Geography of Uganda

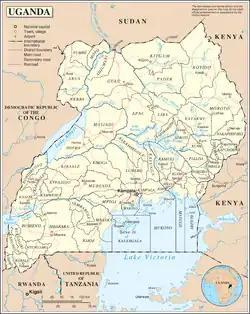
A United Nations map of Uganda

Uganda is located in Eastern Africa, West of Kenya, South of South Sudan, East of the Democratic Republic of the Congo, and North of Rwanda and Tanzania. While much of its border is on lakeshores, Uganda is landlocked with no access to the sea port but it is a fertile and well-watered country that consists of many lakes and rivers including the largest, Lake Victoria. The country sits in the heart of the Great Lakes region, with Lake Edward, Lake George and Lake Albert on its Western border, Lake Kyoga in the Eastern part of Uganda. It is found in Central Saharan Africa and receives reliable rainfall throughout the year. Rivers are River Nile the longest river in Africa, River Kagera, River Katonga, River Semiliki and River Sezibwa.